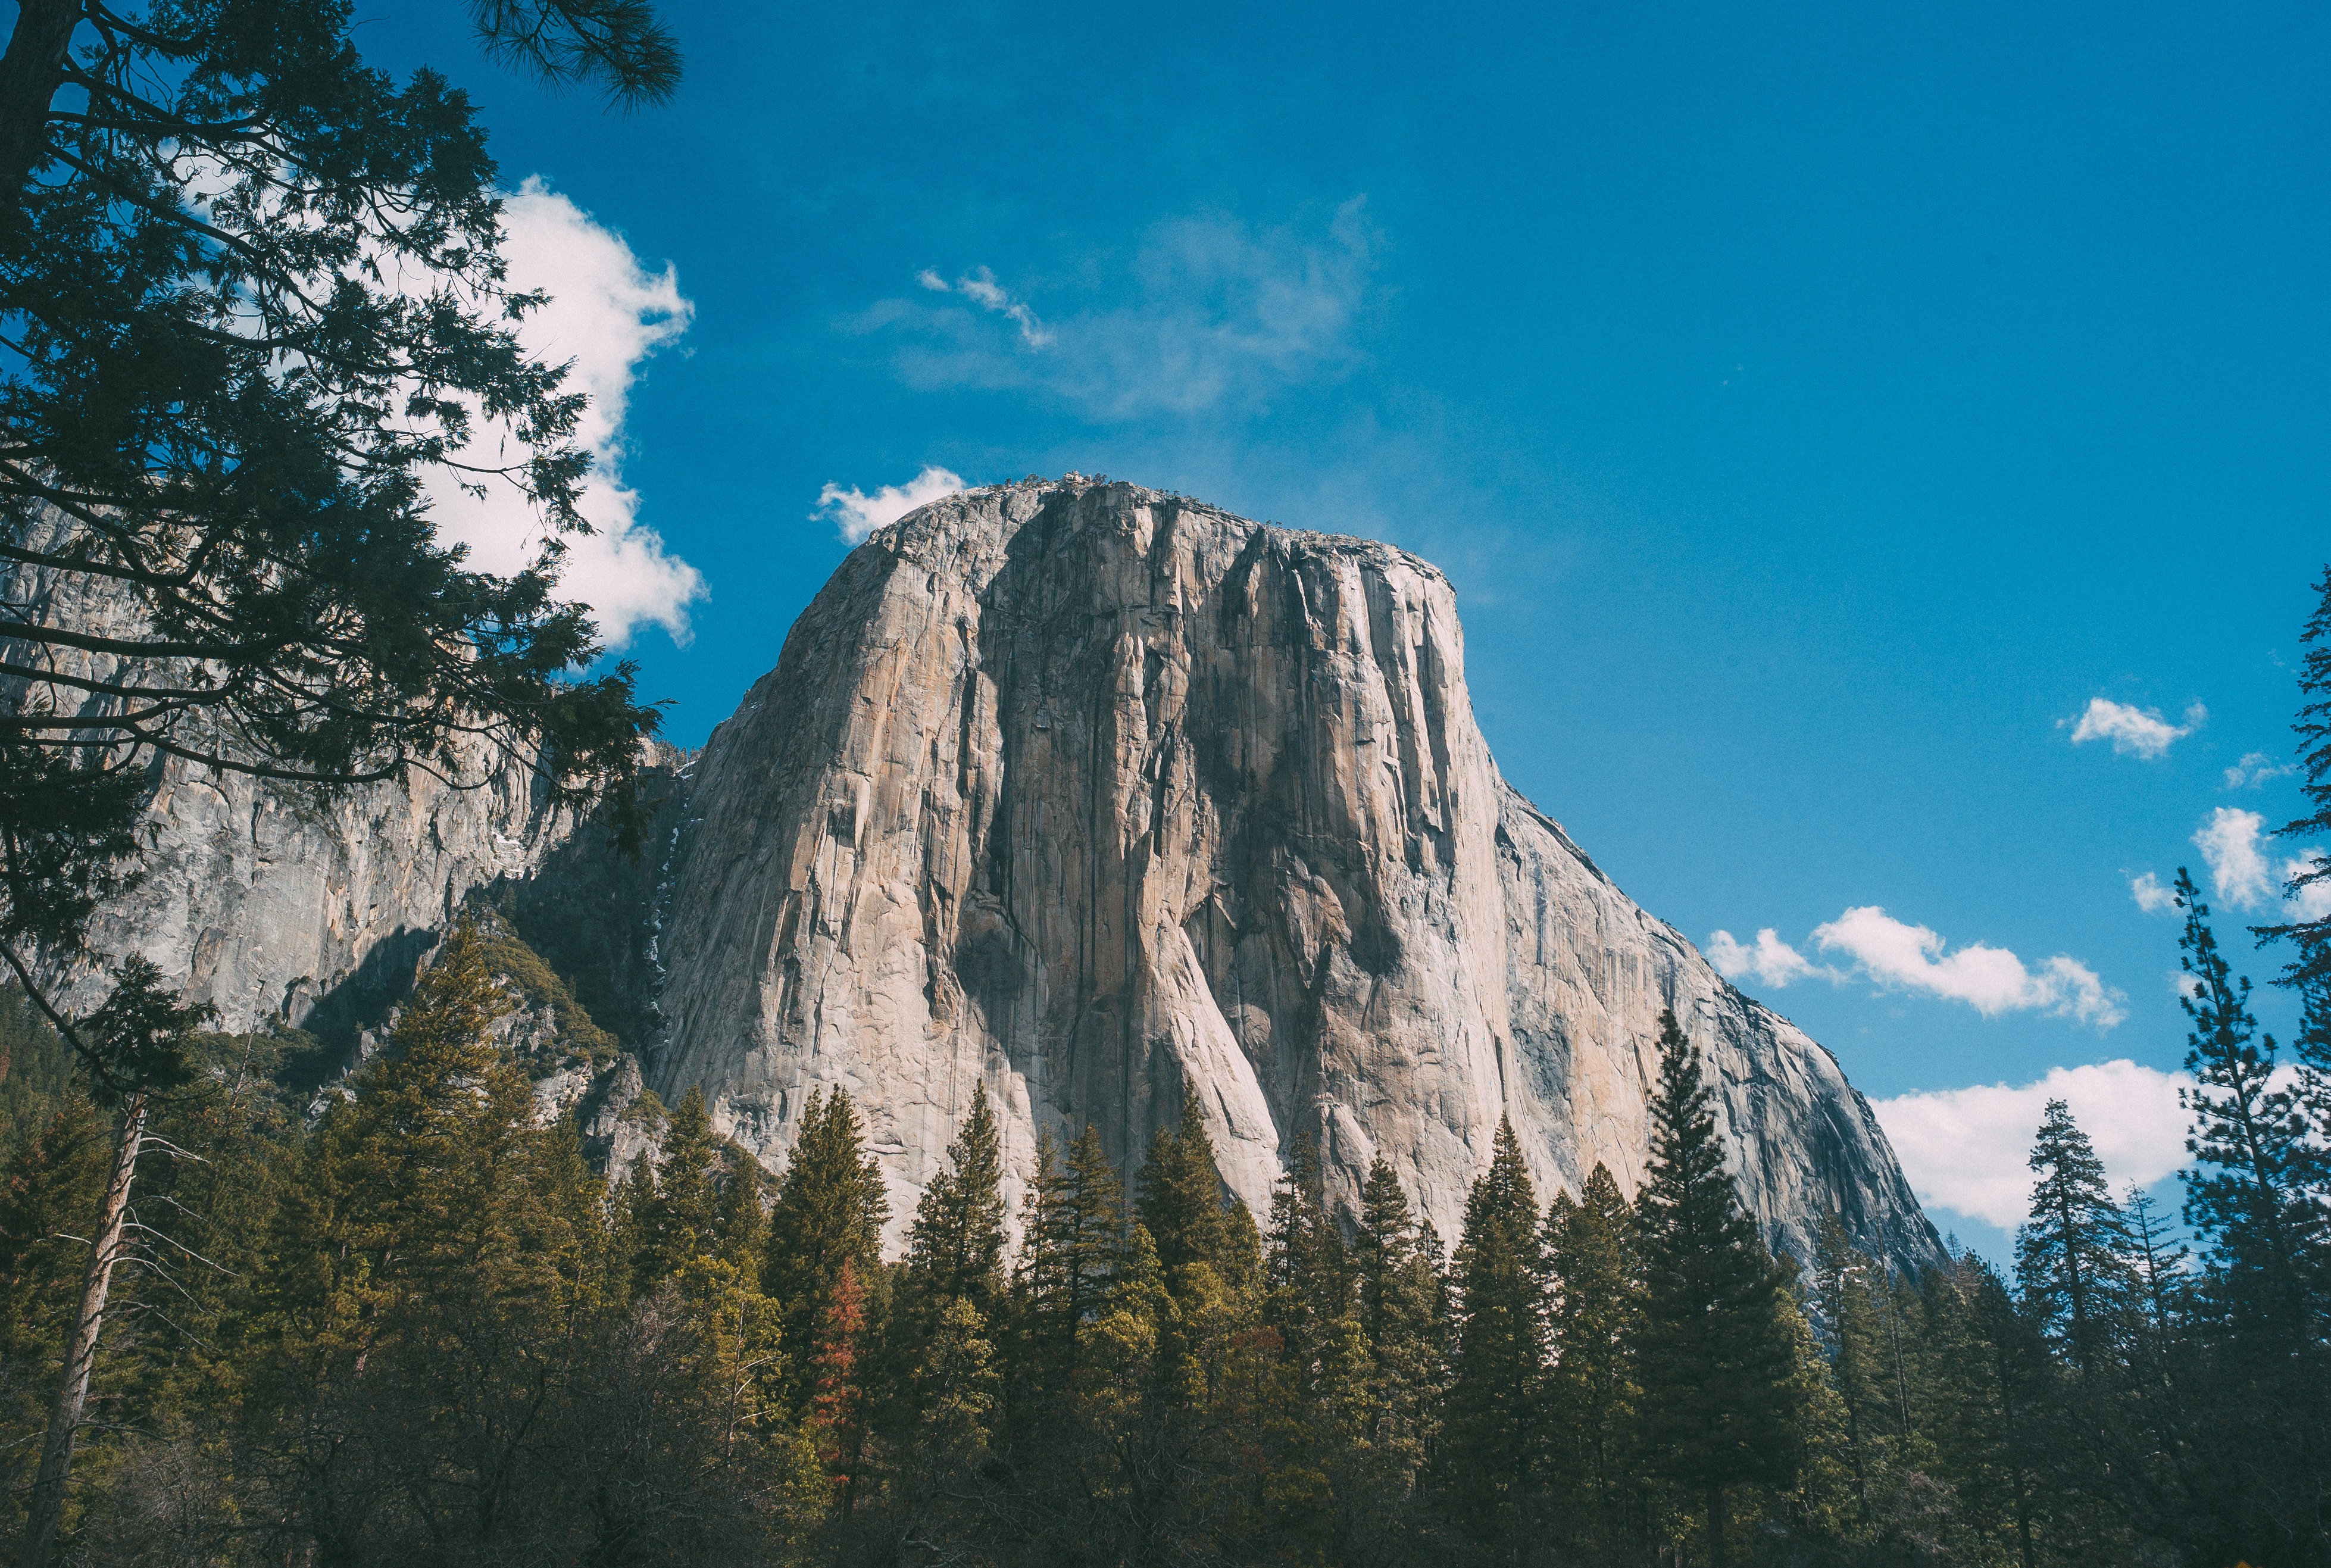
landscape, tree, nature, forest, outdoor, rock, wilderness, mountain, sky, hiking, adventure, backpack, view, river, valley, mountain range, summer, vacation, travel, yosemite, scenic, hike, natural, park, usa, landmark, tourism, national park, california, ridge, summit, national, alps, plateau, ecosystem, landform, geographical feature, mountainous landforms